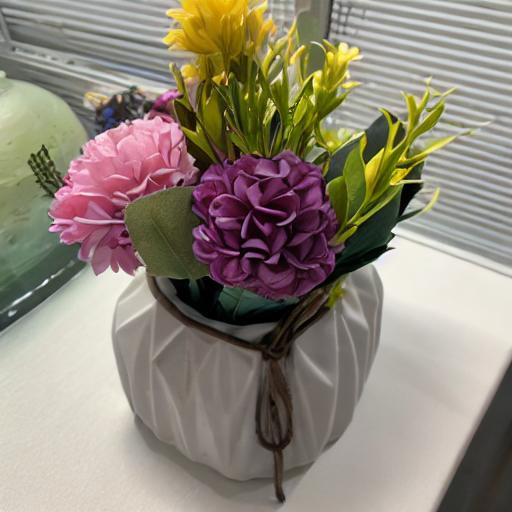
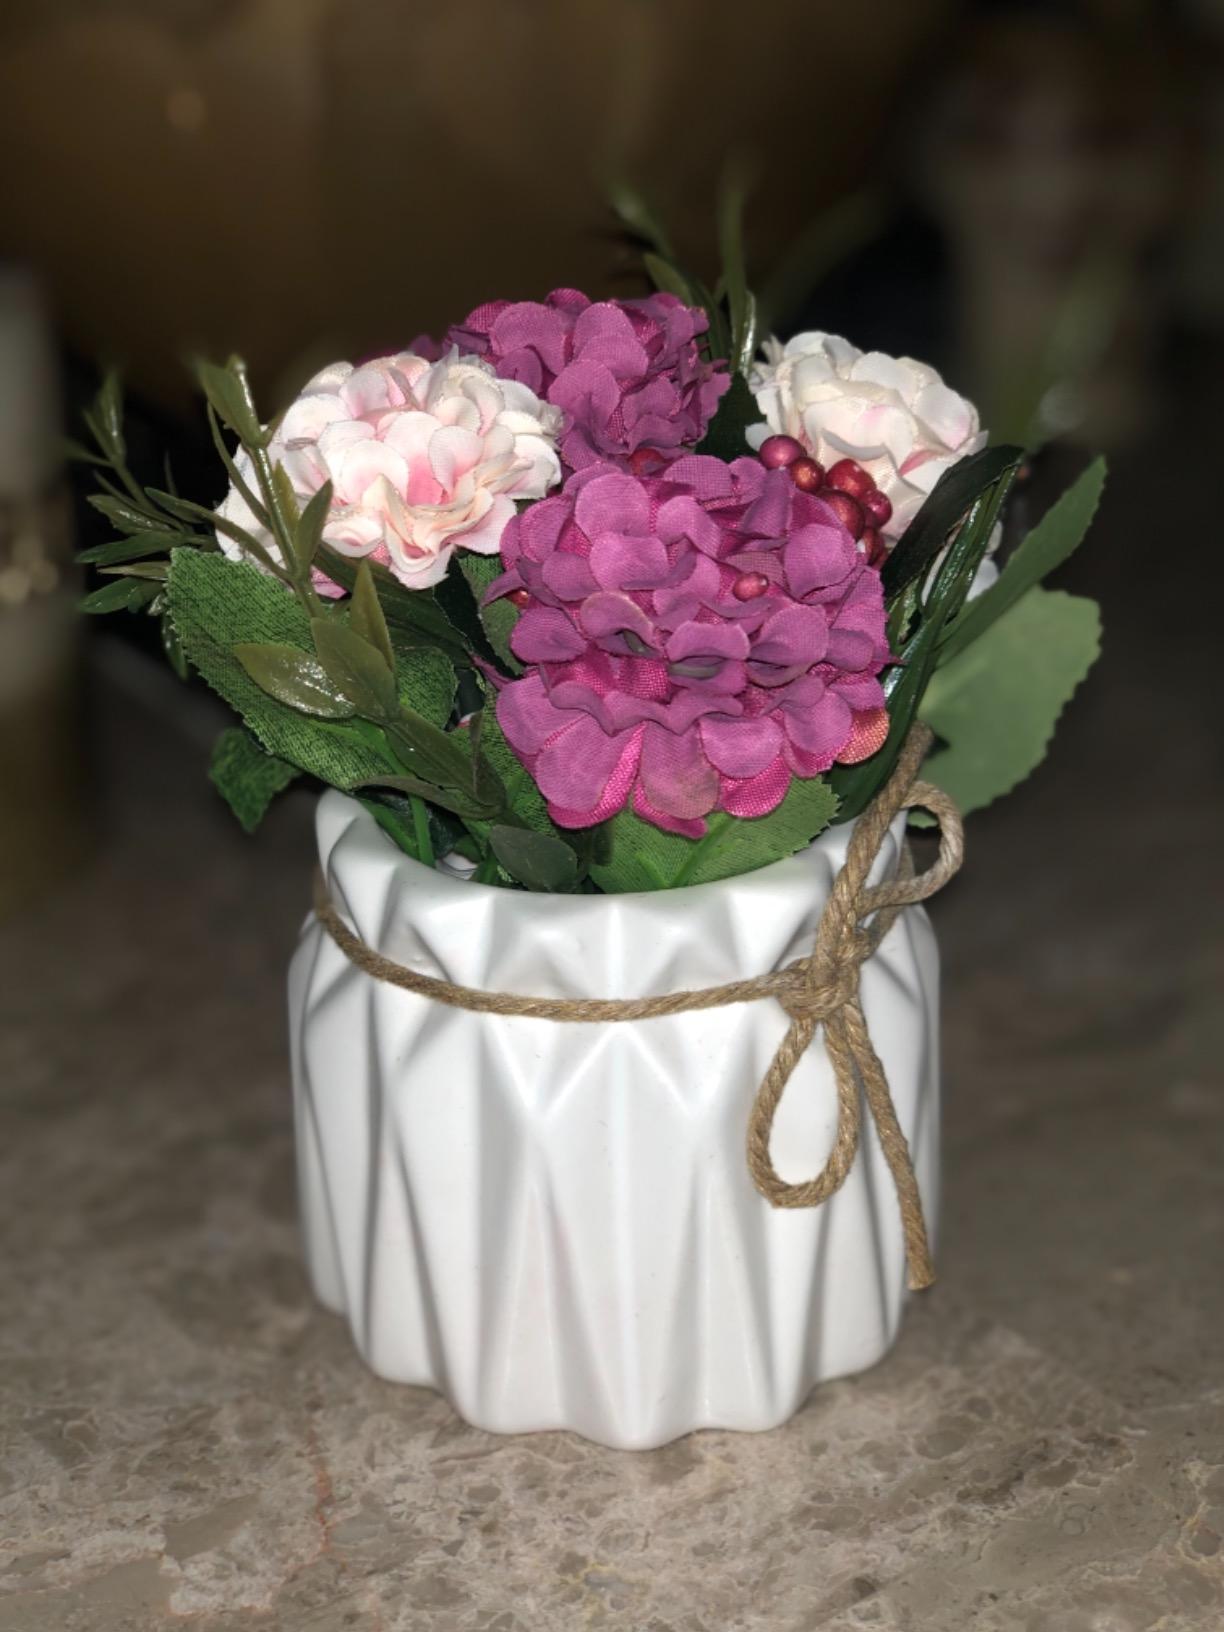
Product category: vase
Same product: no